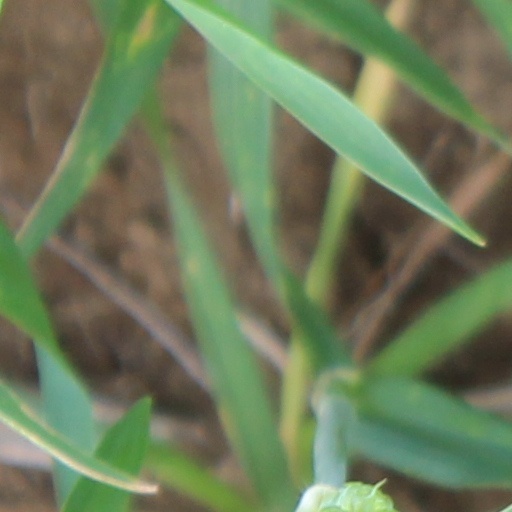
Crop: wheat